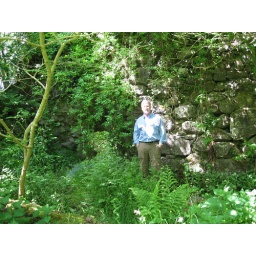
John in front of portion of the castle wall